Sideways Arithmetic from Wayside School

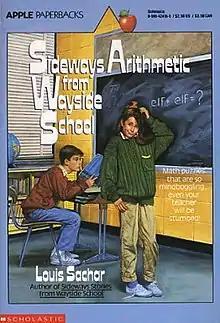
First edition

Sideways Arithmetic From Wayside School is a children's novel by Louis Sachar in the "Wayside School" series. The book contains mathematical and logic puzzles for the reader to solve, presented as what "The New Yorker" called "absurdist math problems." The problems are interspersed with characteristically quirky stories about the students at Wayside School.